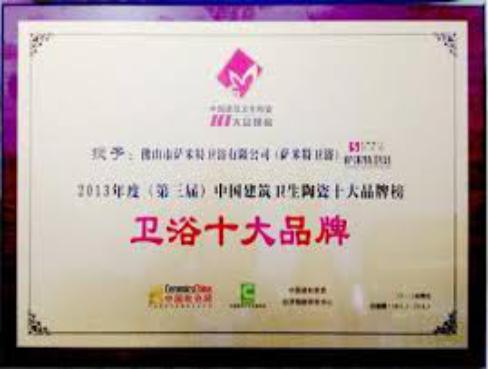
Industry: Others